St Trinian's Church

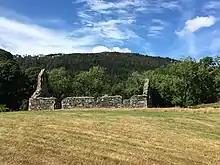
St Trinian's Church with Greeba Mountain in the background

A renowned Manx folk tale tells of the big Buggane, a supernatural being which lived on Greeba Mountain, and strongly objected to the church roof being completed. Every time a roof was put on the chapel, the Buggane would come down from the mountain and throw it off.